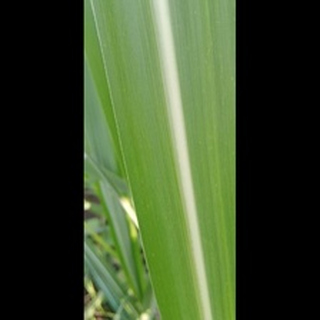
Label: healthy_sugarcane